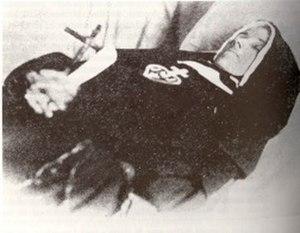
Corps de la défunte Elizabeth Prout, alias Mère Marie-Joseph de Jésus, morte le 11 janvier 1864, à l'âge de 43 ans.
Elizabeth Prout, également connue sous son nom en religion Mère Marie Joseph de Jésus, née le 2 septembre 1820 et morte le 11 janvier 1864, est une religieuse catholique anglaise, fondatrice de l'Institut de la Sainte Famille. Son procès en béatification ayant été ouvert, elle est considérée comme Servante de Dieu par l'Église catholique.